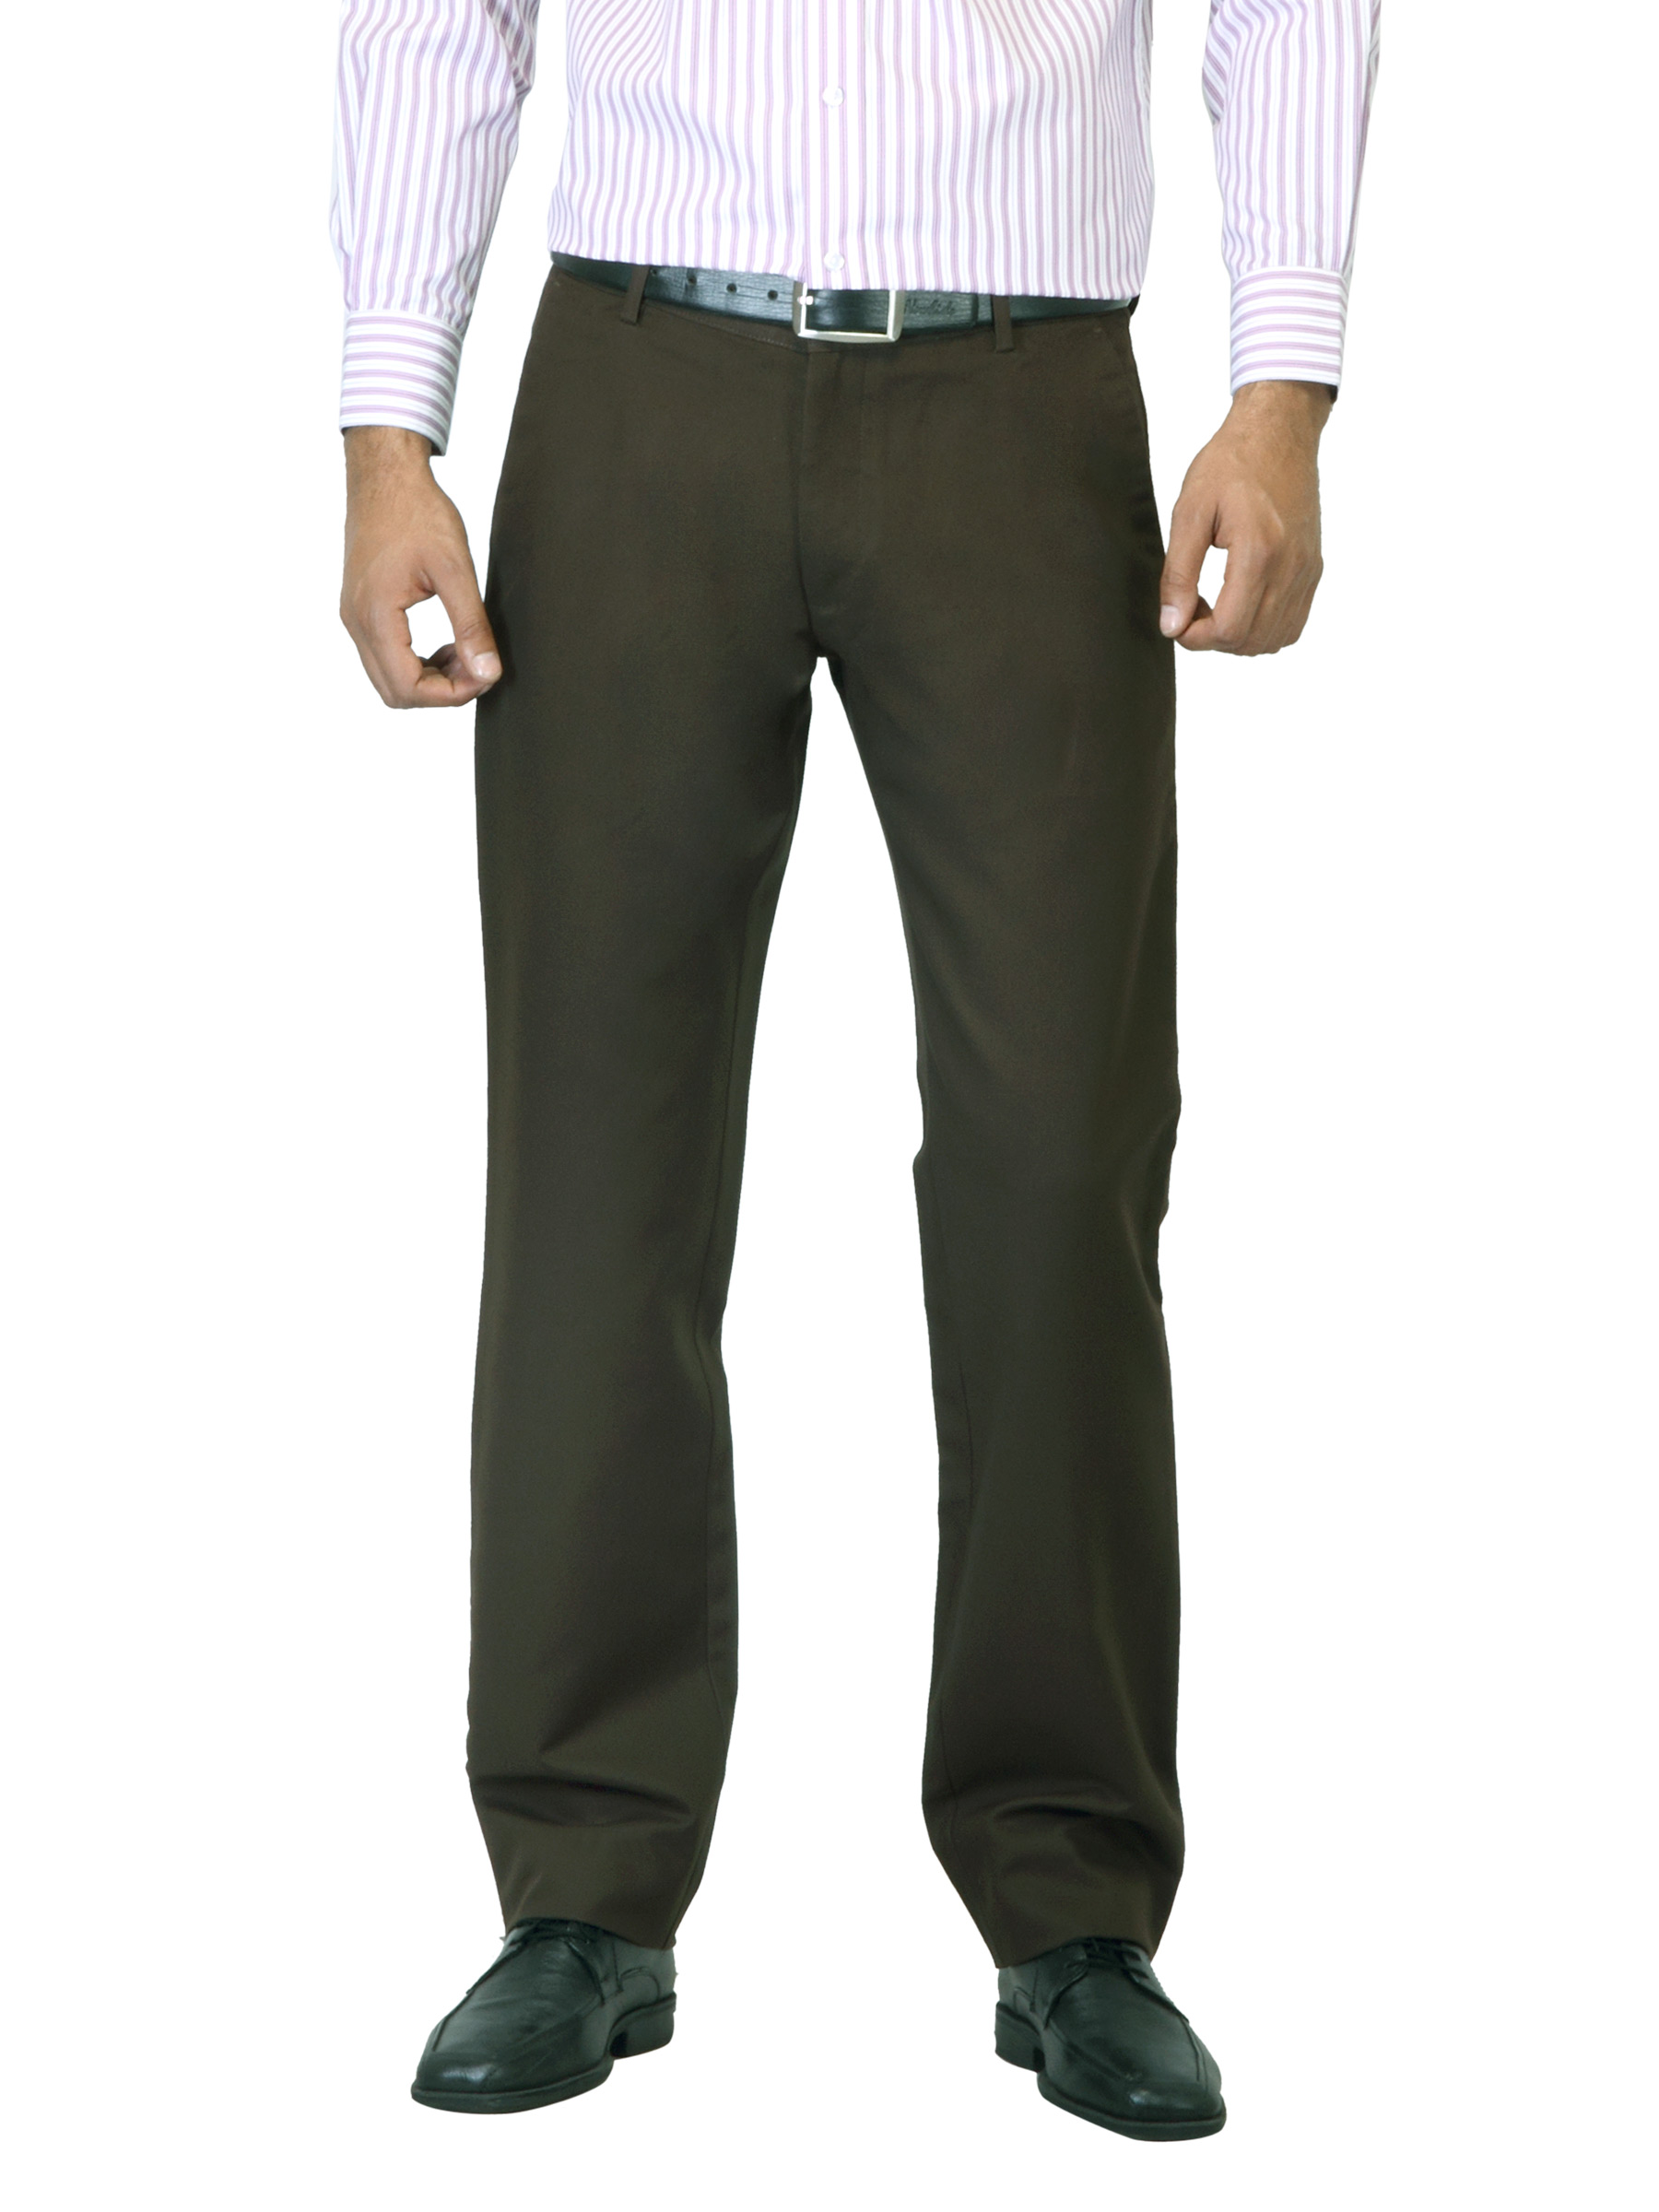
Arrow Sport Men Brown Trousers
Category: Apparel / Bottomwear / Trousers
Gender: Men
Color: Brown
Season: Fall 2013
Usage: Casual